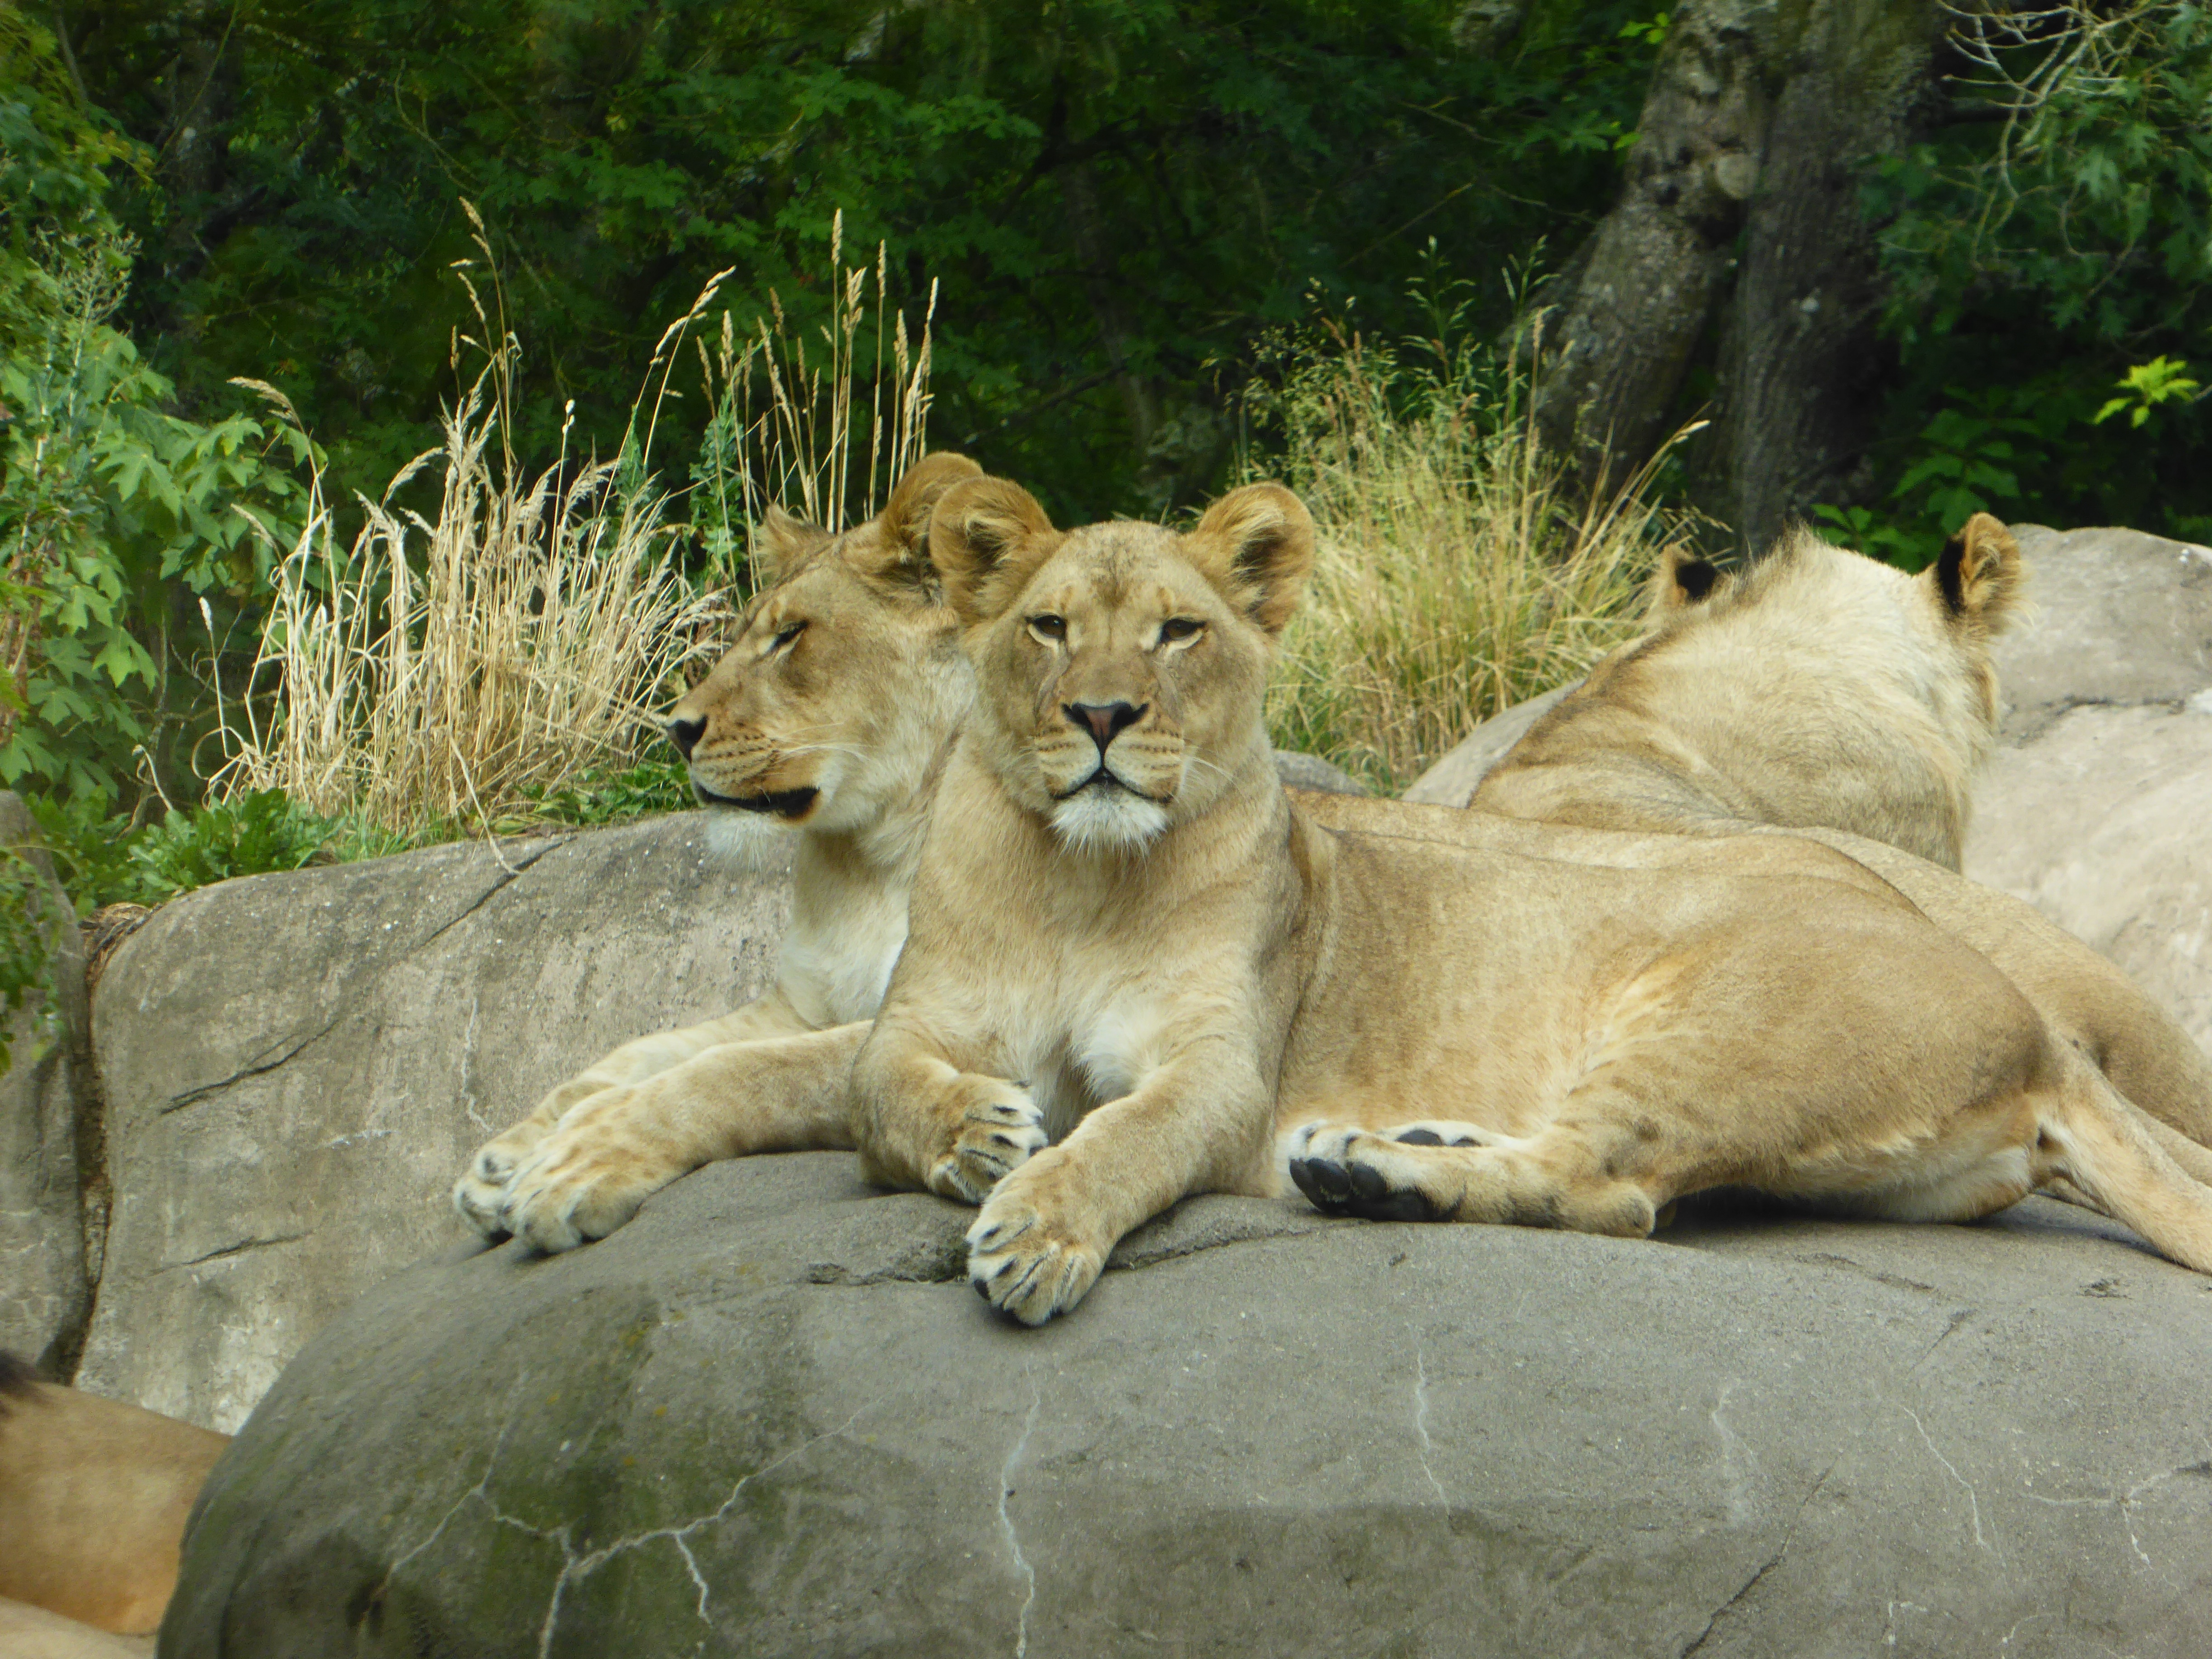
photography, animal, wildlife, zoo, mammal, fauna, lion, lioness, vertebrate, safari, puma, predators, big cats, animal planet, discover wildlife, outdoor recreation, cat like mammal